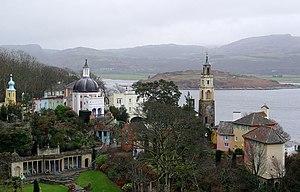
Cet article présente le guide des épisodes de la série télévisée britannique Le Prisonnier.
Sir Clough Williams-Ellis est un architecte britannique, né le 28 mai 1883 à Gayton et mort le 9 avril 1978.